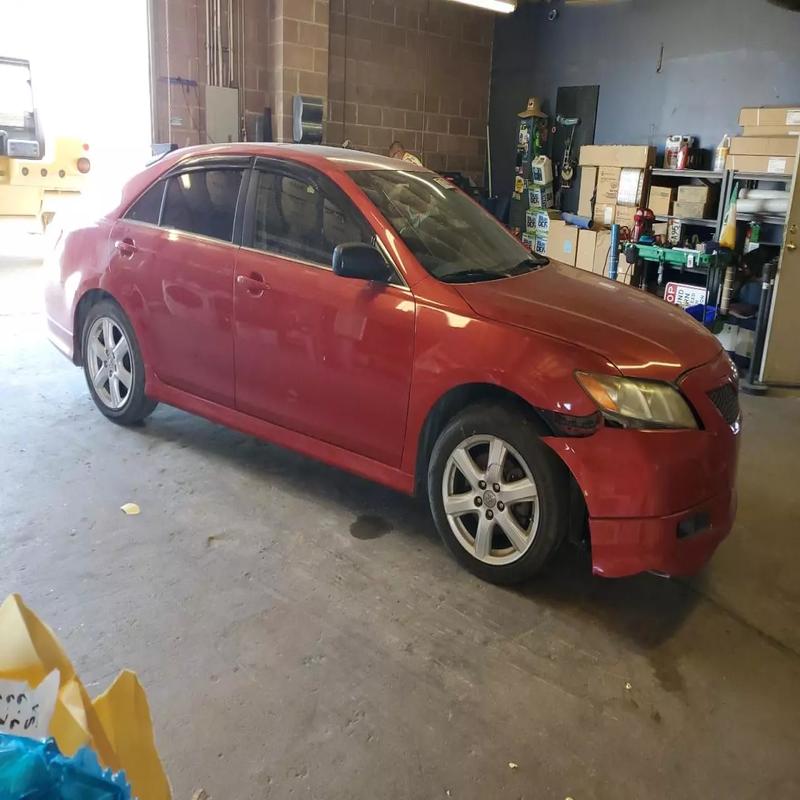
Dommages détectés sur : pare-choc avant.
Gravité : mineur